Gabriel Clemens

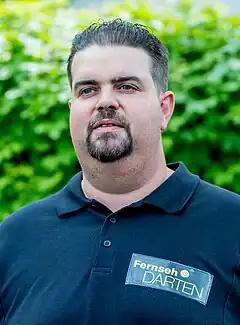
Clemens in 2023

Gabriel Clemens (born 16 August 1983) is a German professional darts player who competes in Professional Darts Corporation (PDC) events. He reached the semi-finals at the 2017 World Masters, the 2023 PDC World Championship and the 2023 Players Championship Finals.